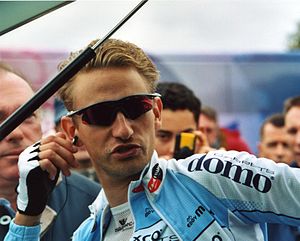
Frank Vandenbroucke
Frank Vandenbroucke var en professionel belgisk landevejscykelrytter. Hans onkel Jean-Luc Vandenbroucke var også en professionel cykelrytter.